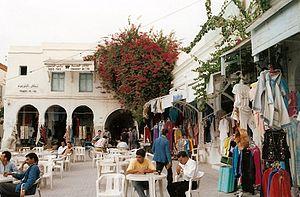
Café sur une place de Houmt Souk sur l'île de Djerba